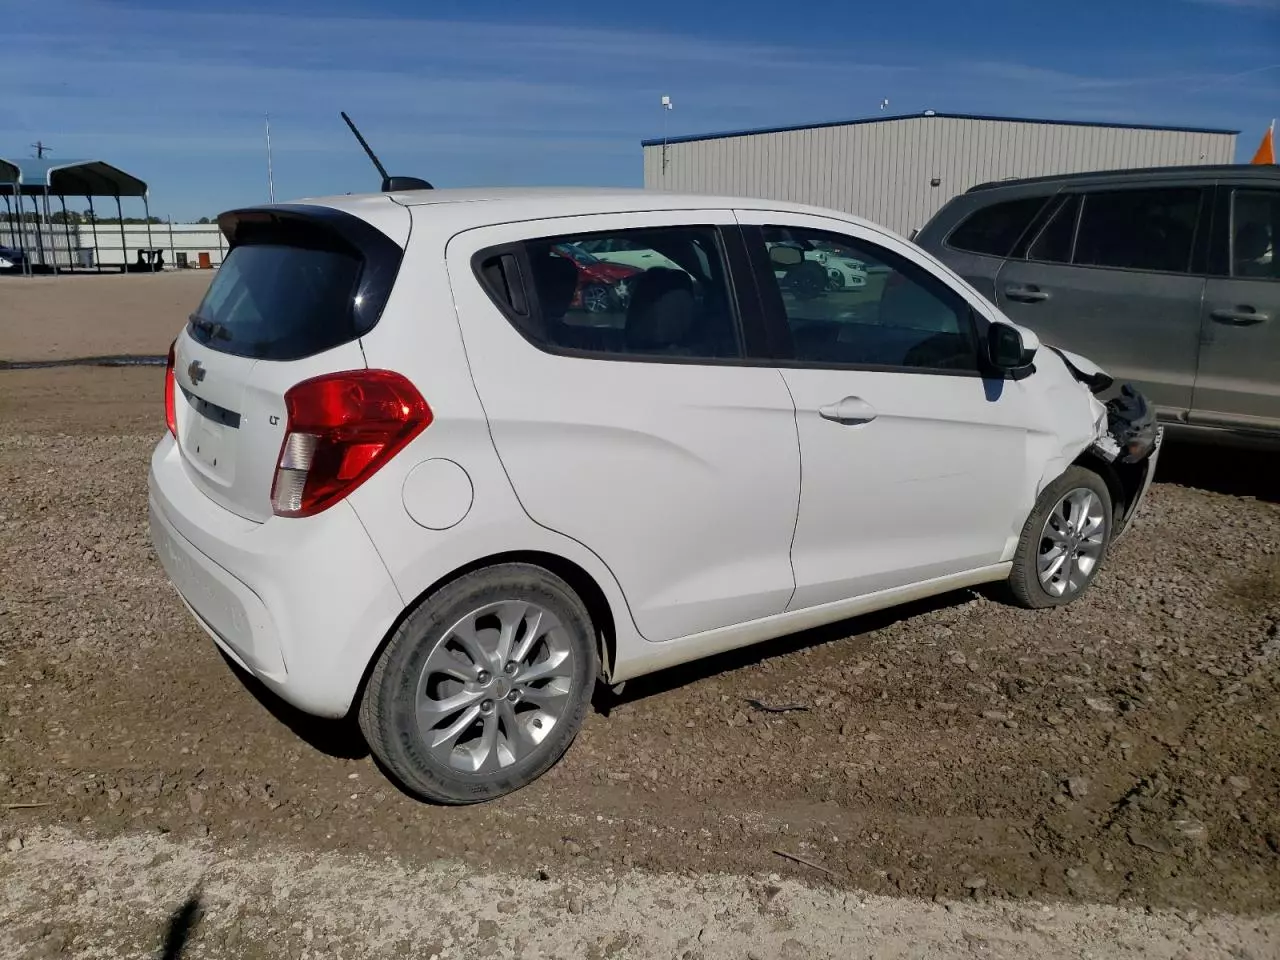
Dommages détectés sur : pare-choc avant, feu avant droit, capot, aile avant droite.
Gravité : majeur